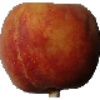
Label: Peach 1